2015 Stanley Cup Final

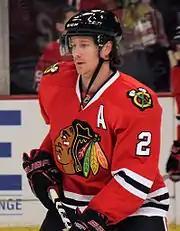
Duncan Keith scored the Stanley Cup-clinching goal in Game 6.

The series returned to Tampa for Game 5 and Ben Bishop returned to the net for the Lightning. The Blackhawks scored first for the second consecutive game, this time on a miscue by Bishop and Lightning defenceman Victor Hedman. The two collided and Patrick Sharp skated to the empty net with the puck, scoring at 6:11 of the first, a lead they held until 10:53 of the second when Valtteri Filppula scored to tie the score 1–1. The teams were tied going into the third, but Antoine Vermette scored for the Blackhawks at 2:00 of third and the lead held up as the Blackhawks played tight defence the rest of the way. The Blackhawks took the lead in the series three games to two, to give themselves a chance to win the Cup at home, something the franchise has not done since . For the second time in Finals history and the first since , wherein all five games that had to be played went to overtime, all games of the series through Game 5 were decided by one goal, with neither team leading by more than one goal.